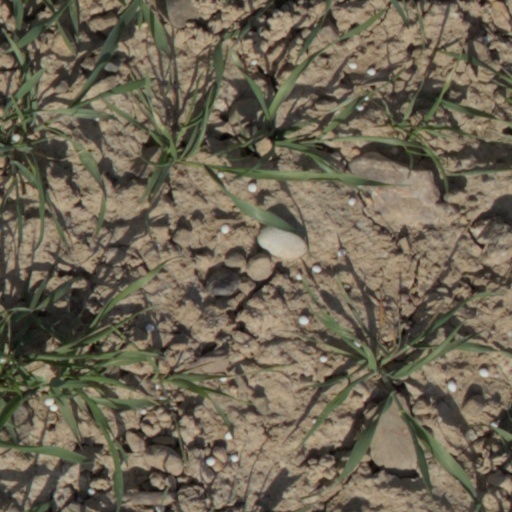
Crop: wheat